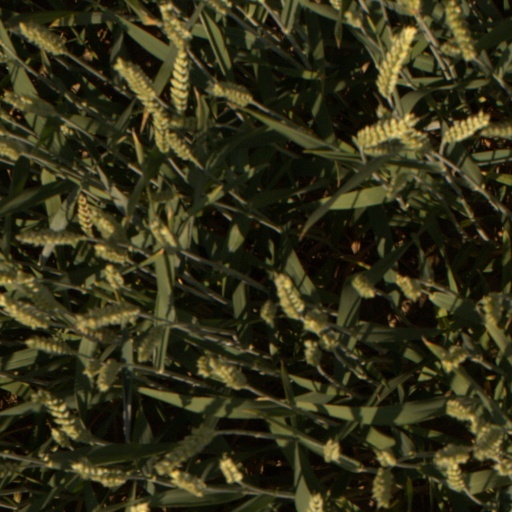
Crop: wheat